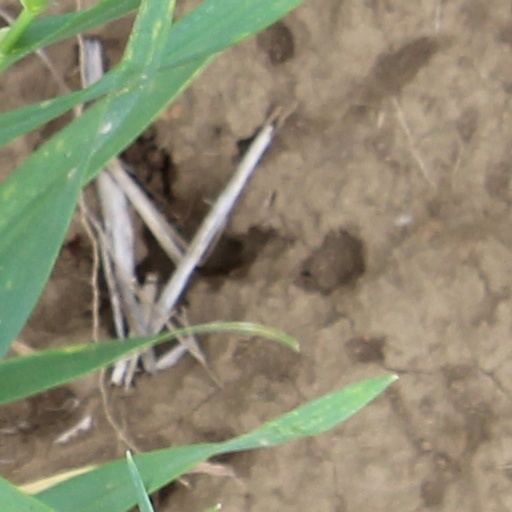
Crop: wheat